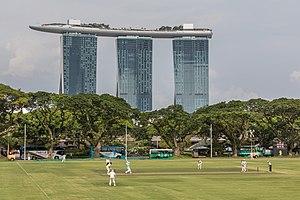
Partie de cricket avec des joueurs du cricket club au parc de Padang avec l'hôtel Marina Bay Sands en arrière plan, vue depuis les marches de la galerie nationale de Singapour
Singapour, en forme longue la république de Singapour, est une cité-État d'Asie du Sud-Est. Sa superficie est de 724,2 km². Elle comprend 63 îles, dont la principale est Pulau Ujong. Cette île est très densément urbanisée, mais la végétation luxuriante – même en plein centre-ville – a valu à Singapour le surnom de « ville jardin ». Cette abondance de verdure découle en partie d'un climat équatorial, uniformément chaud et orageux tout au long de l'année. Sa densité de population est la plus élevée d'Asie et la deuxième sur le plan mondial.